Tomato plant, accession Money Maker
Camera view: horizontal (90 deg, fisheye); turntable rotation: 90 degrees
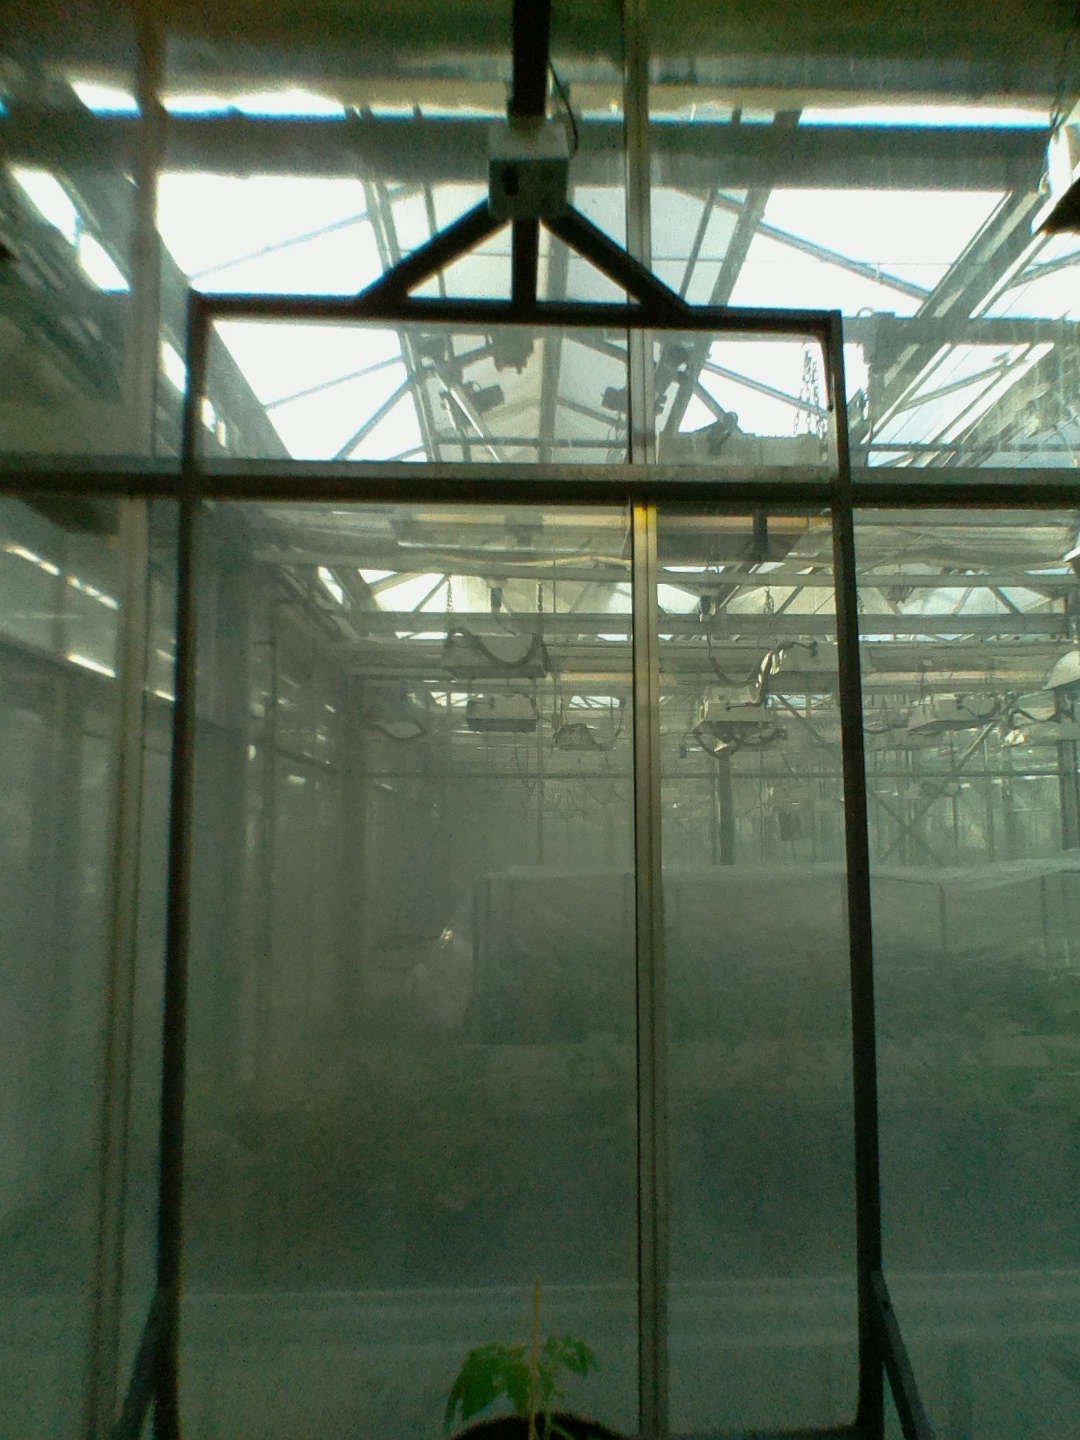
BBCH growth stage 13: 6 of true leaves visible